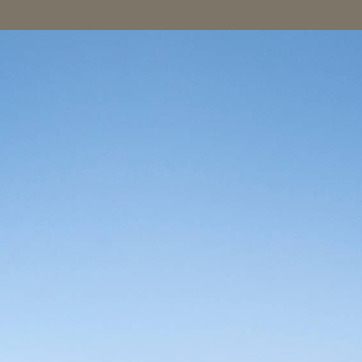
Material: sky